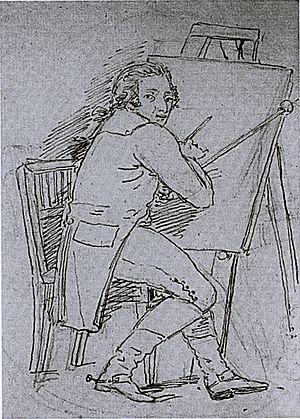
Karl Daniel Friedrich Bach, né en mai 1756 à Potsdam et mort le 8 avril 1829 à Breslau, est un peintre, dessinateur, sculpteur et professeur d'arts plastiques allemand.